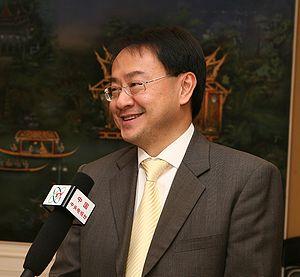
Virachai Virameteekul est un homme politique thaïlandais, né en 1967. Membre du parti Thai rak Thai, il a été élu député de Bangkok en 2001 et nommé ministre en 2008 dans le gouvernement d'Abhisit Vejjajiva.